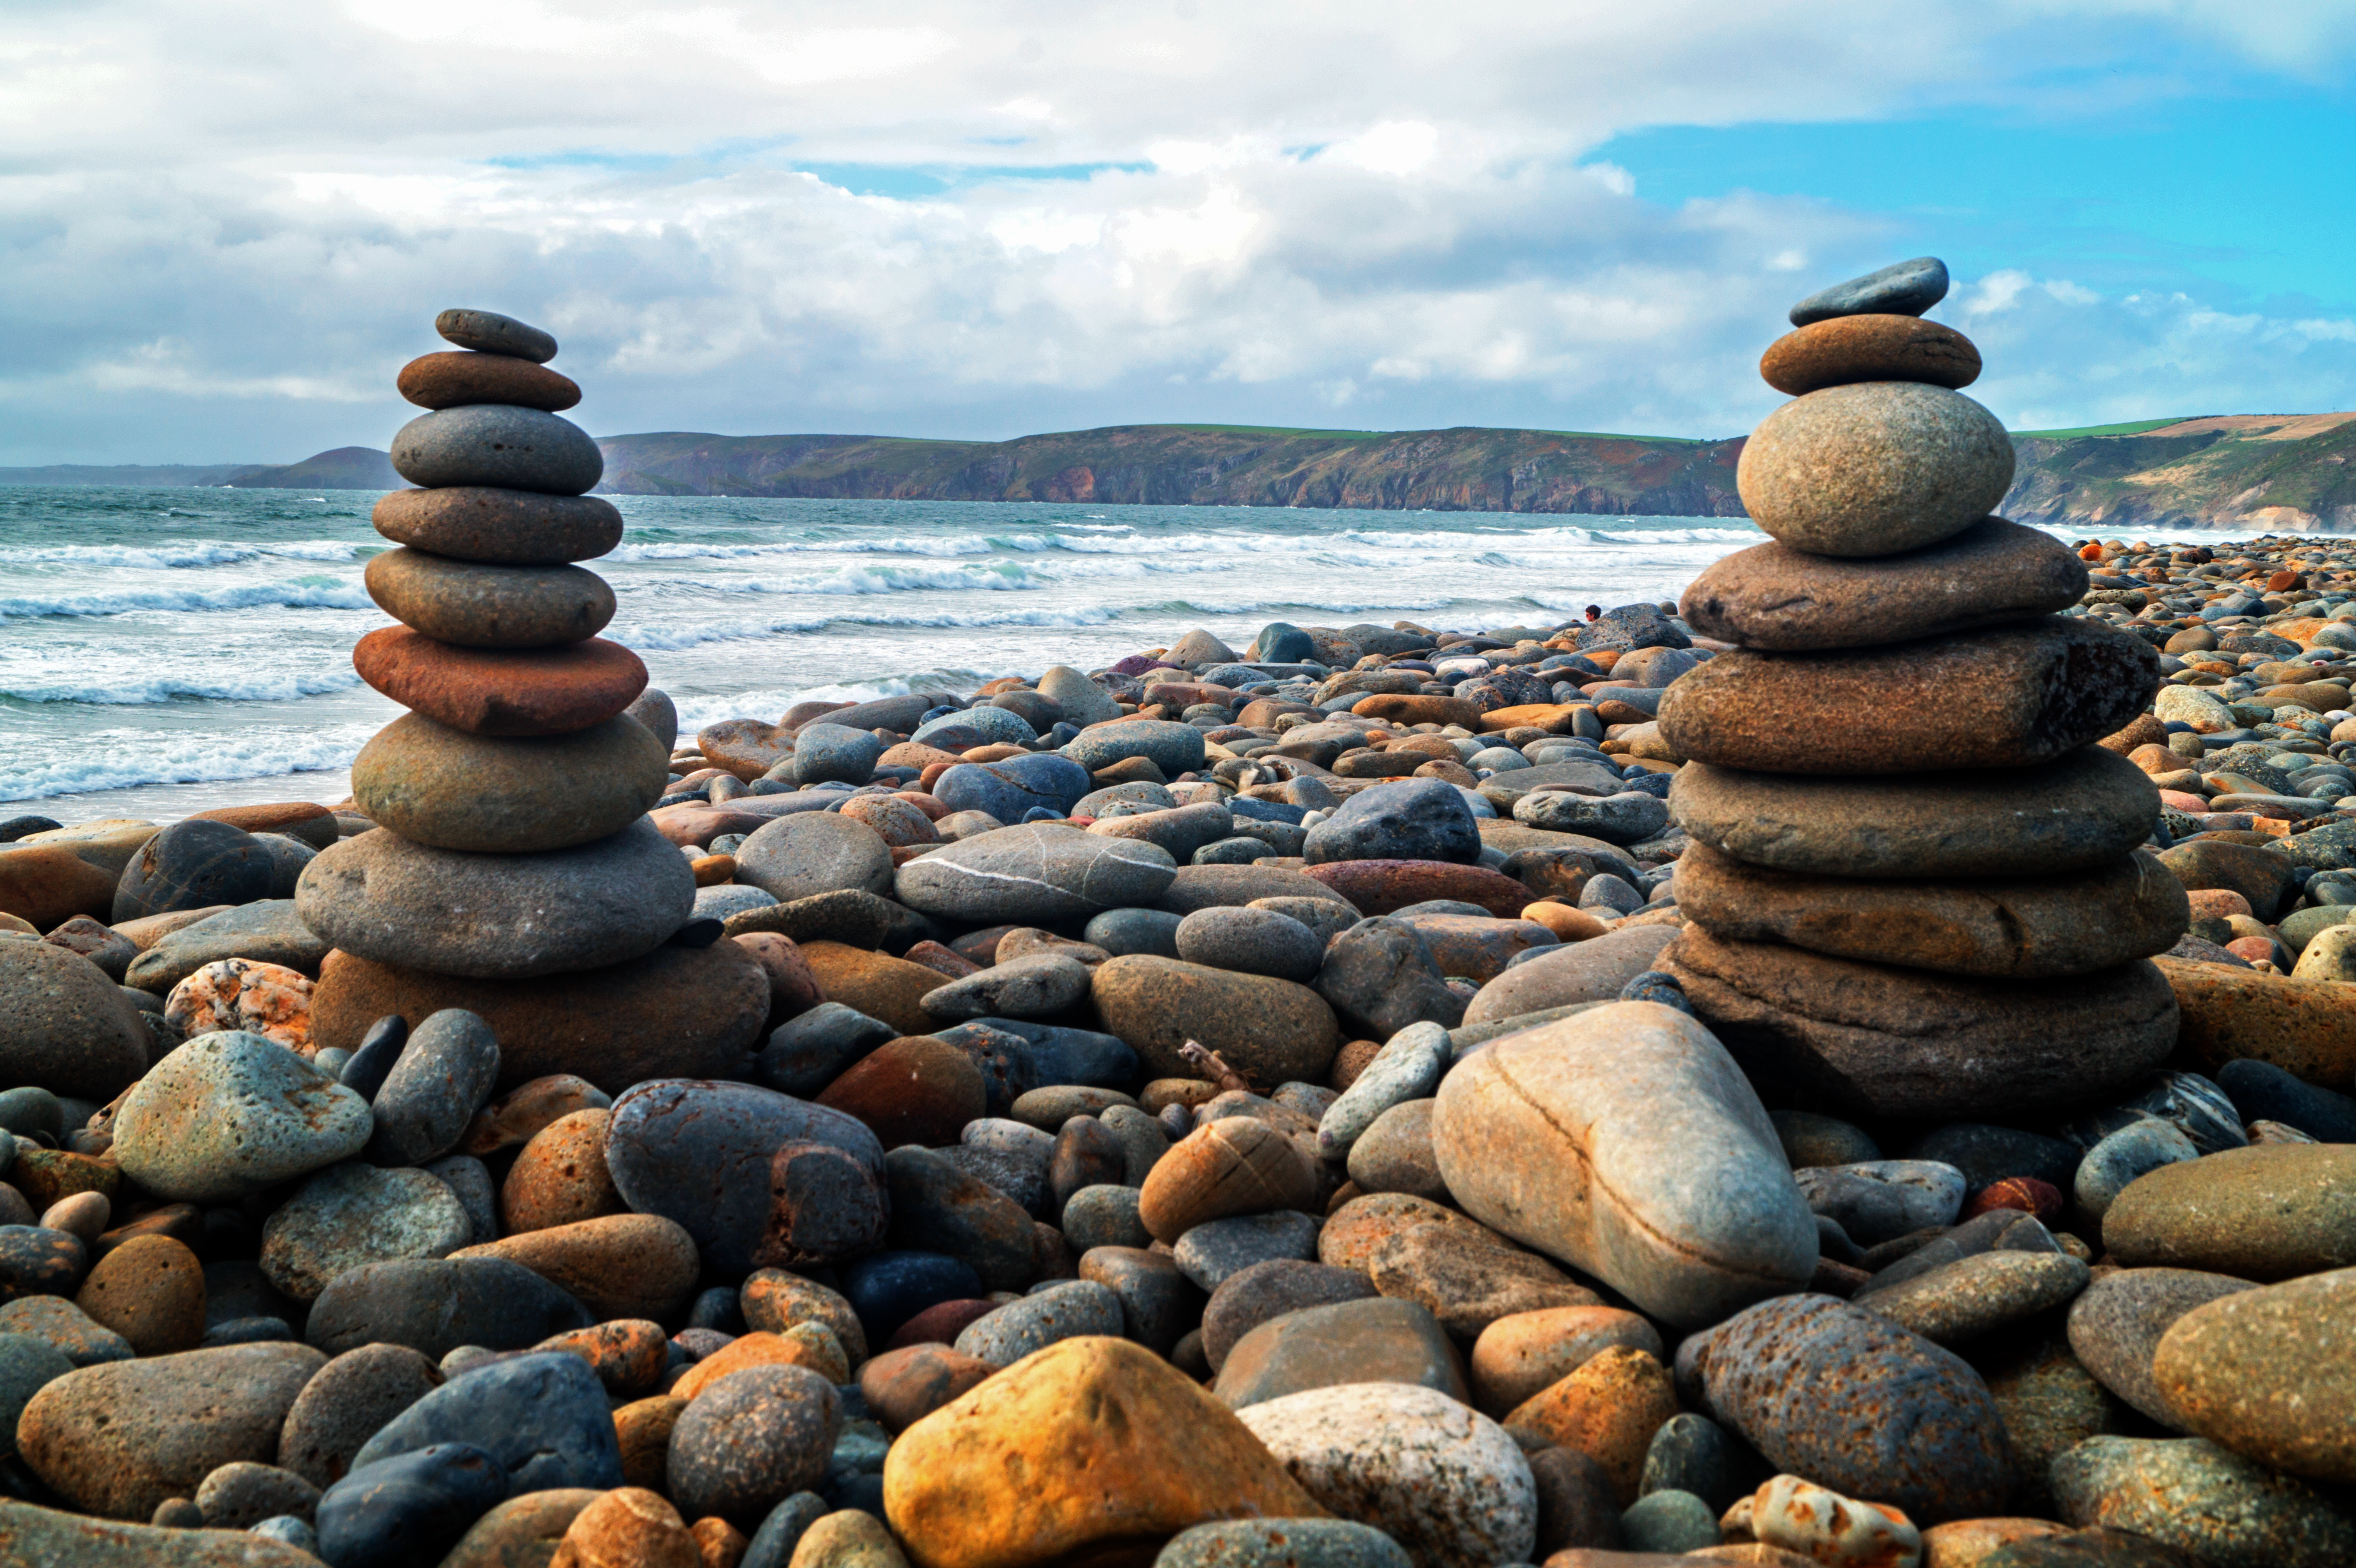
beach, landscape, sea, coast, sand, rock, ocean, shore, pebble, material, body of water, boulder